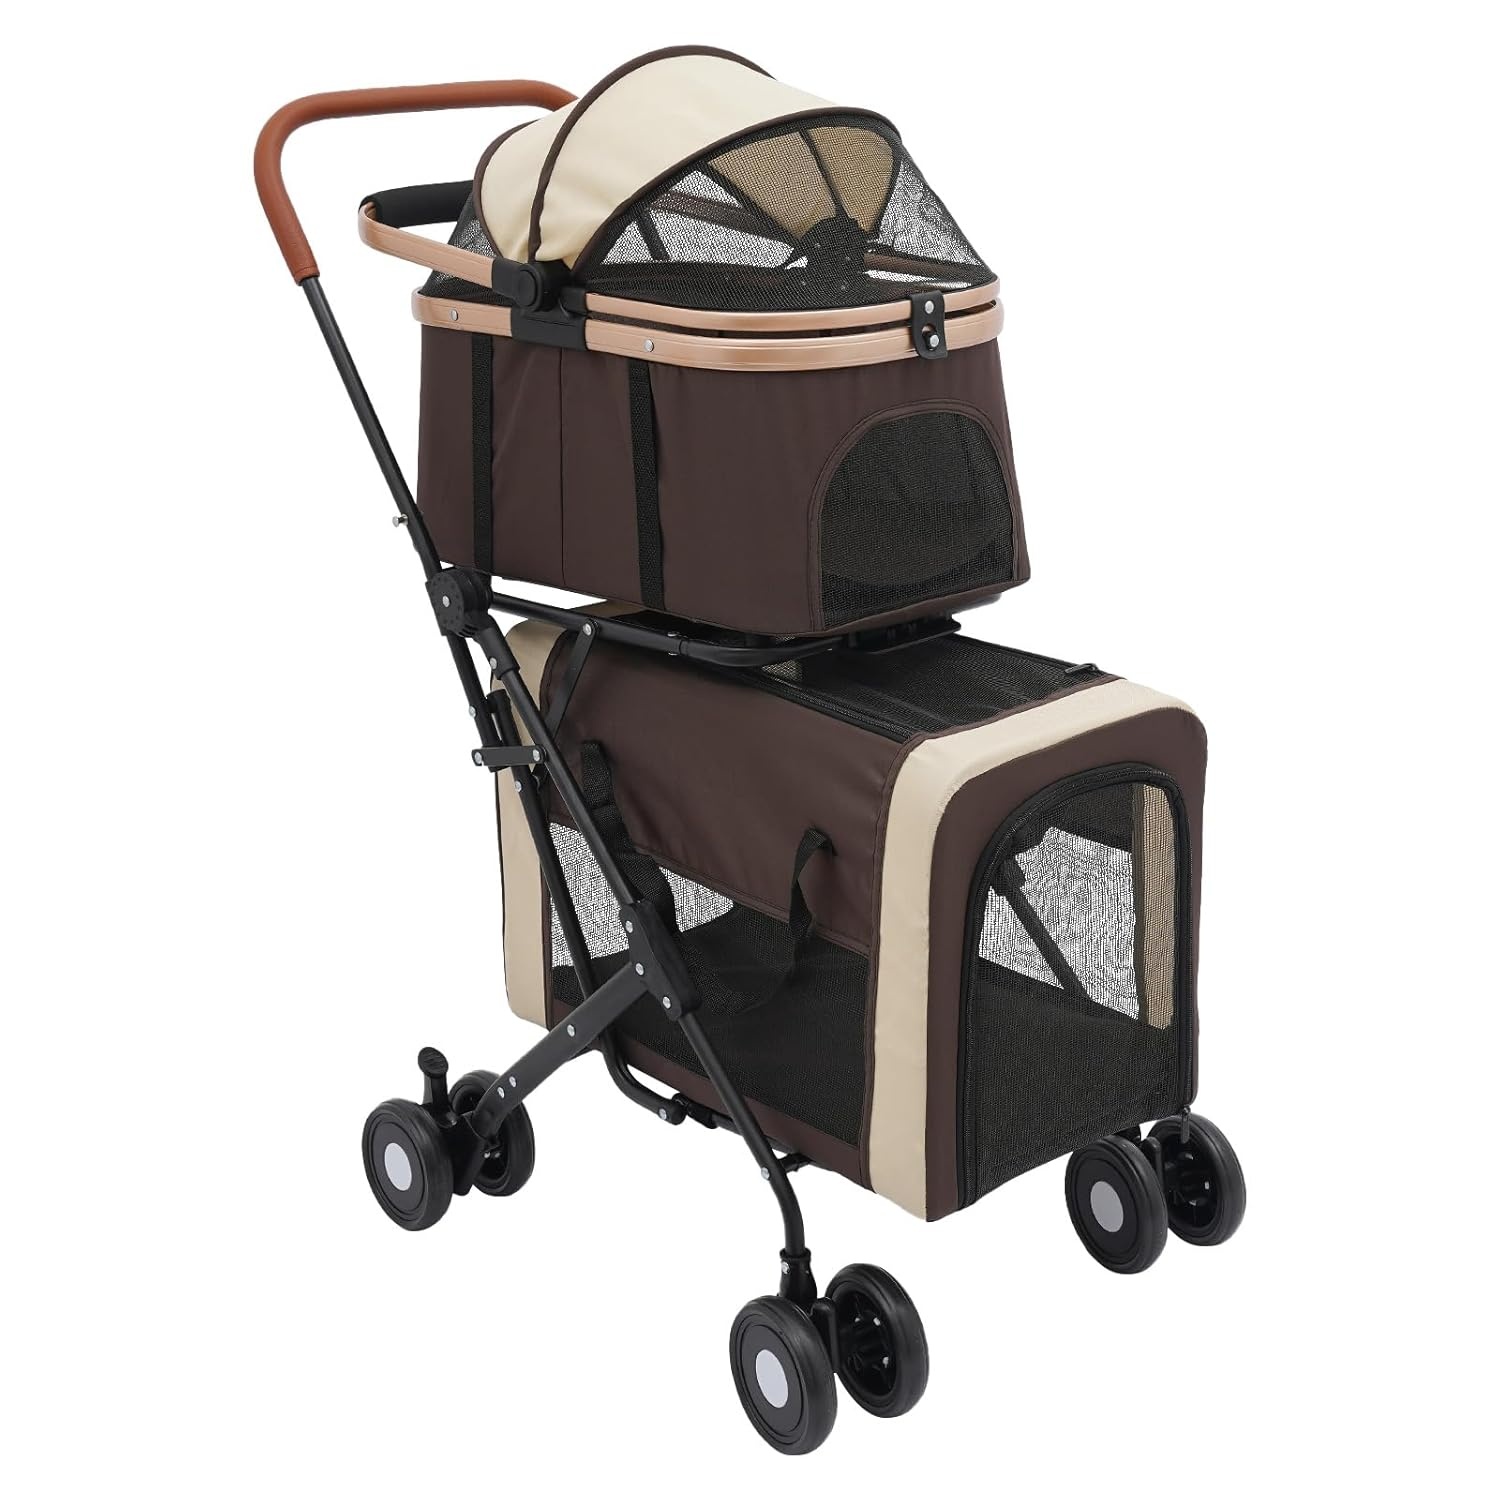
2-Layers Pet Stroller for 2 Cats/Dogs,Foldable Lightweight 77lbs Capacity Carrier, 4 Wheels, Removable Basket & Storage Pocket,for Small Pets (Coffee)
Overview Brand : GDAE10 Color : Coffee Fabric Type : Heavy-duty 300D Oxford Fabric, Heavy-duty Steel Frame Material : High Carbon Steel Age Range (Description) : Dogs About this item Heavy-duty 300D Oxford Fabric, Heavy-duty Steel Premium Materials: Crafted from heavy-duty 300D Oxford fabric and heavy-duty steel, this stroller is tear-resistant, long-lasting, and capable of withstanding heavy loads, ensuring long-lasting reliability.The stroller is equipped with 360° swivel front wheels, offering flexible steering, effective shock absorption, and smooth movement, allowing it to easily glide over sidewalks, parks, and uneven terrain. Two brakes also make it easier to secure the stroller, ensuring stability. 3-in-1 Multifunctional Design: This pet stroller features a unique two-tier structure, with both the upper and lower levels capable of accommodating pets. It can safely support up to 77 pounds, making it ideal for transporting two dogs or multiple cats simultaneously, saving space while simplifying management. Breathable and Comfortable: The breathable mesh design ensures adequate airflow inside the stroller, preventing stuffiness. The soft cushions inside keep your pets comfortable during the journey. The protective sunshade provides shade and protection, ensuring maximum comfort in any weather. Practical Tools: This dog stroller includes a stroller and two pet carriers, which can be combined for convenient transportation of multiple pets. The pet carriers can also be detached and used as handheld or shoulder-carried pet carriers, enhancing travel convenience. Easy to Store and Carry: The stroller folds easily, making it convenient for storage and transportation, and particularly suitable for pet owners who frequently travel or go on outings.The design includes a carrier latch, base latch, body safety lock, carrier safety leash, and zipper to ensure your pet's safety throughout the journey and prevent them from accidentally jumping out while in motion.
Brand: GDAE10
Category: Animals & Pet Supplies > Pet Supplies > Pet Strollers > Double-Decker Strollers